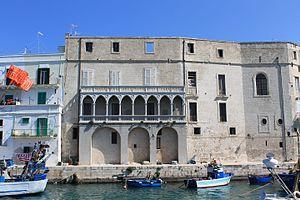
Paolo Intini est un artiste peintre italien du trompe-l'œil et de portraits né à Monopoli le 5 février 1921. Il vécut à Paris et appartint au Mouvement Trompe-l'œil/Réalité fondé par Henri Cadiou. Il est mort à Paris le 11 août 2014.